Fort Okfuskee

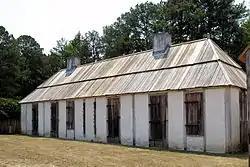
Modern reconstruction of Fort Toulouse as it possibly appeared when in use by the French

After Georgia abandoned Fort Okfuskee, South Carolina continued to trade with the Creeks in Okfuskee. In 1743, representatives from Okfuskee visited Charleston to request assistance from the British in ending a war with the Cherokee. During this trip, the Creeks consented to South Carolina building a second fort in Okfuskee. Lieutenant Governor William Bull instructed Wood (now with the title of Captain), to construct the fort.